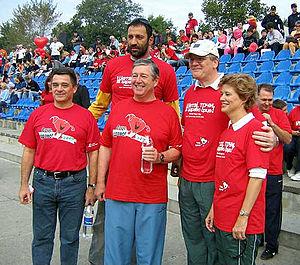
Vlade Divac est un joueur professionnel de basket-ball serbe né le 3 février 1968 à Priboj. Il jouait comme pivot et est également considéré à ce poste comme l'un des meilleurs européens de l'histoire de ce sport.